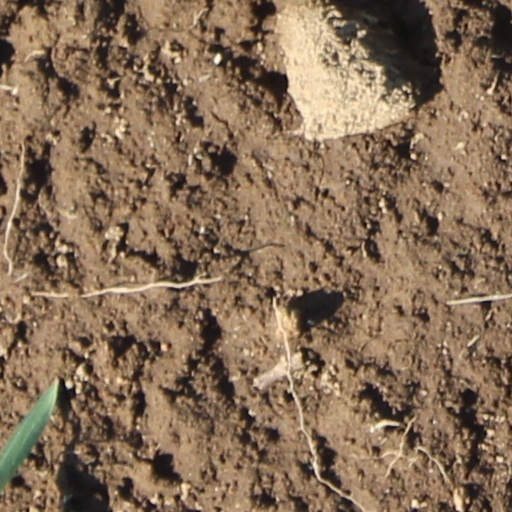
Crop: wheat